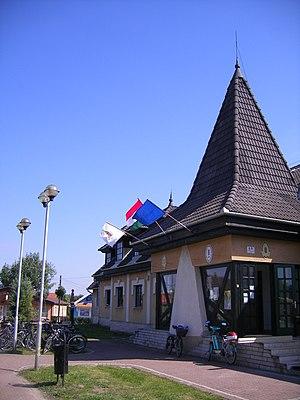
Mairie de Kocs, Hongrie Magyar: Kocs - községháza